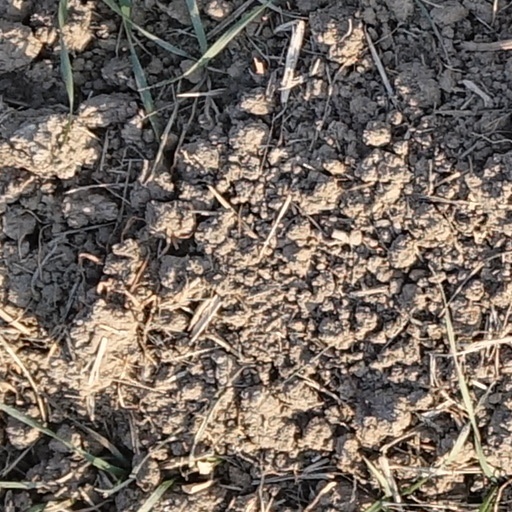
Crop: wheat